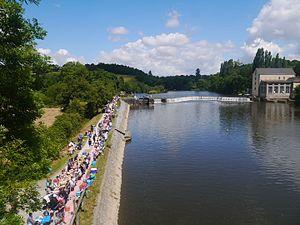
Le plus grand pique-nique du monde au niveau de l'abbaye du Port-du-Salut, à Entrammes.
Un pique-nique ou piquenique est un repas pris en plein air dans un cadre champêtre et installé par terre.